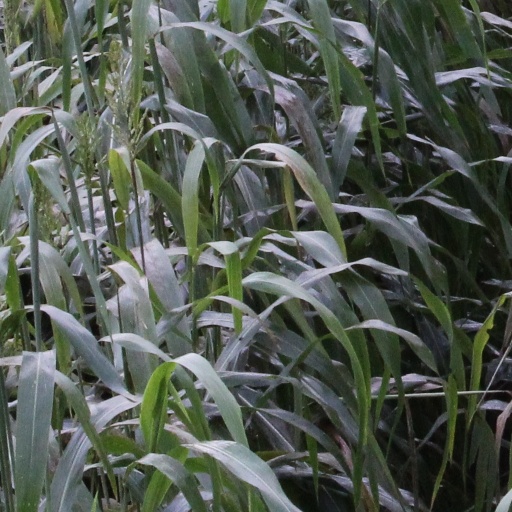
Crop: sorghum